Joannes Hermans

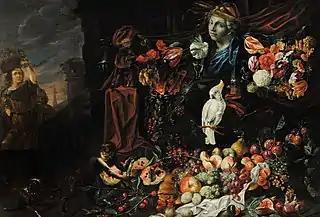
"Still life around a bust of Ceres"

He travelled to Italy where he was recorded in Rome in the period from 1657 to 1665 and was known as 'Monsú Aurora'. He enjoyed high-level patronage in Rome as is demonstrated by the commission to decorate the Roman palace of the nobleman Camillo Pamphili in 1656. Camillo Pamphili was an avid hunter and lover of hunting-themed artworks. For the commission, Hermans painted a large canvas and 38 smaller compositions depicting both dead and living animals, some set in marshy landscapes. These formed part of a set of about 50 paintings with this theme, that Pamphili had commissioned, for educational as well as decorative purposes. Hermans received 26 weekly payments for executing the commission.